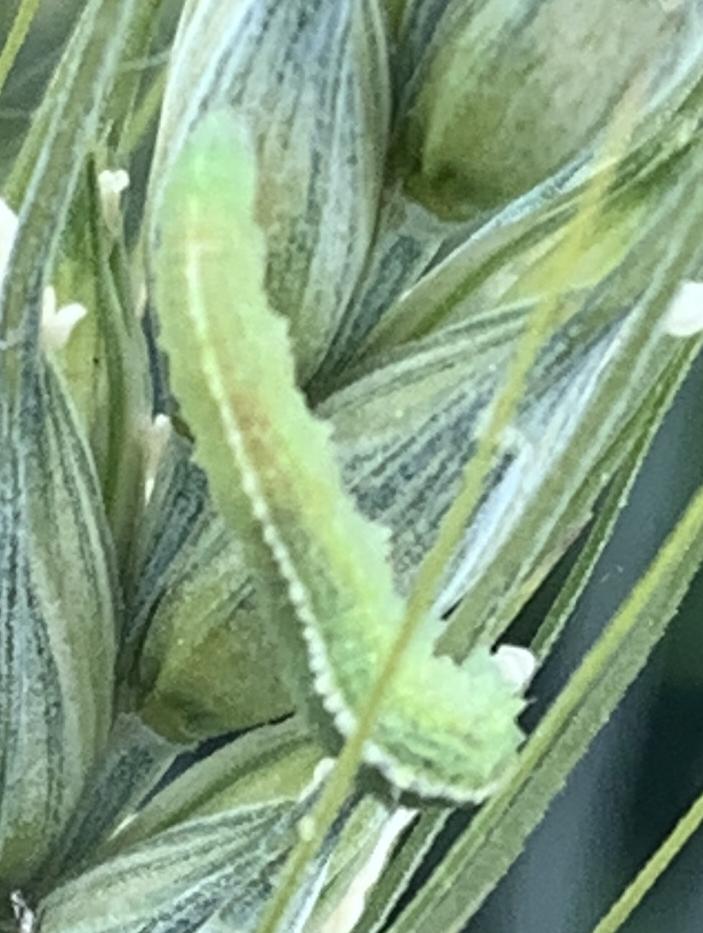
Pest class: predators